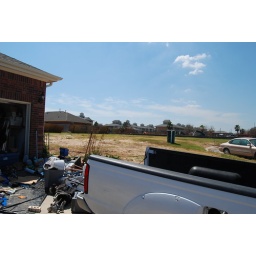
check out the boat on the wall in the distance